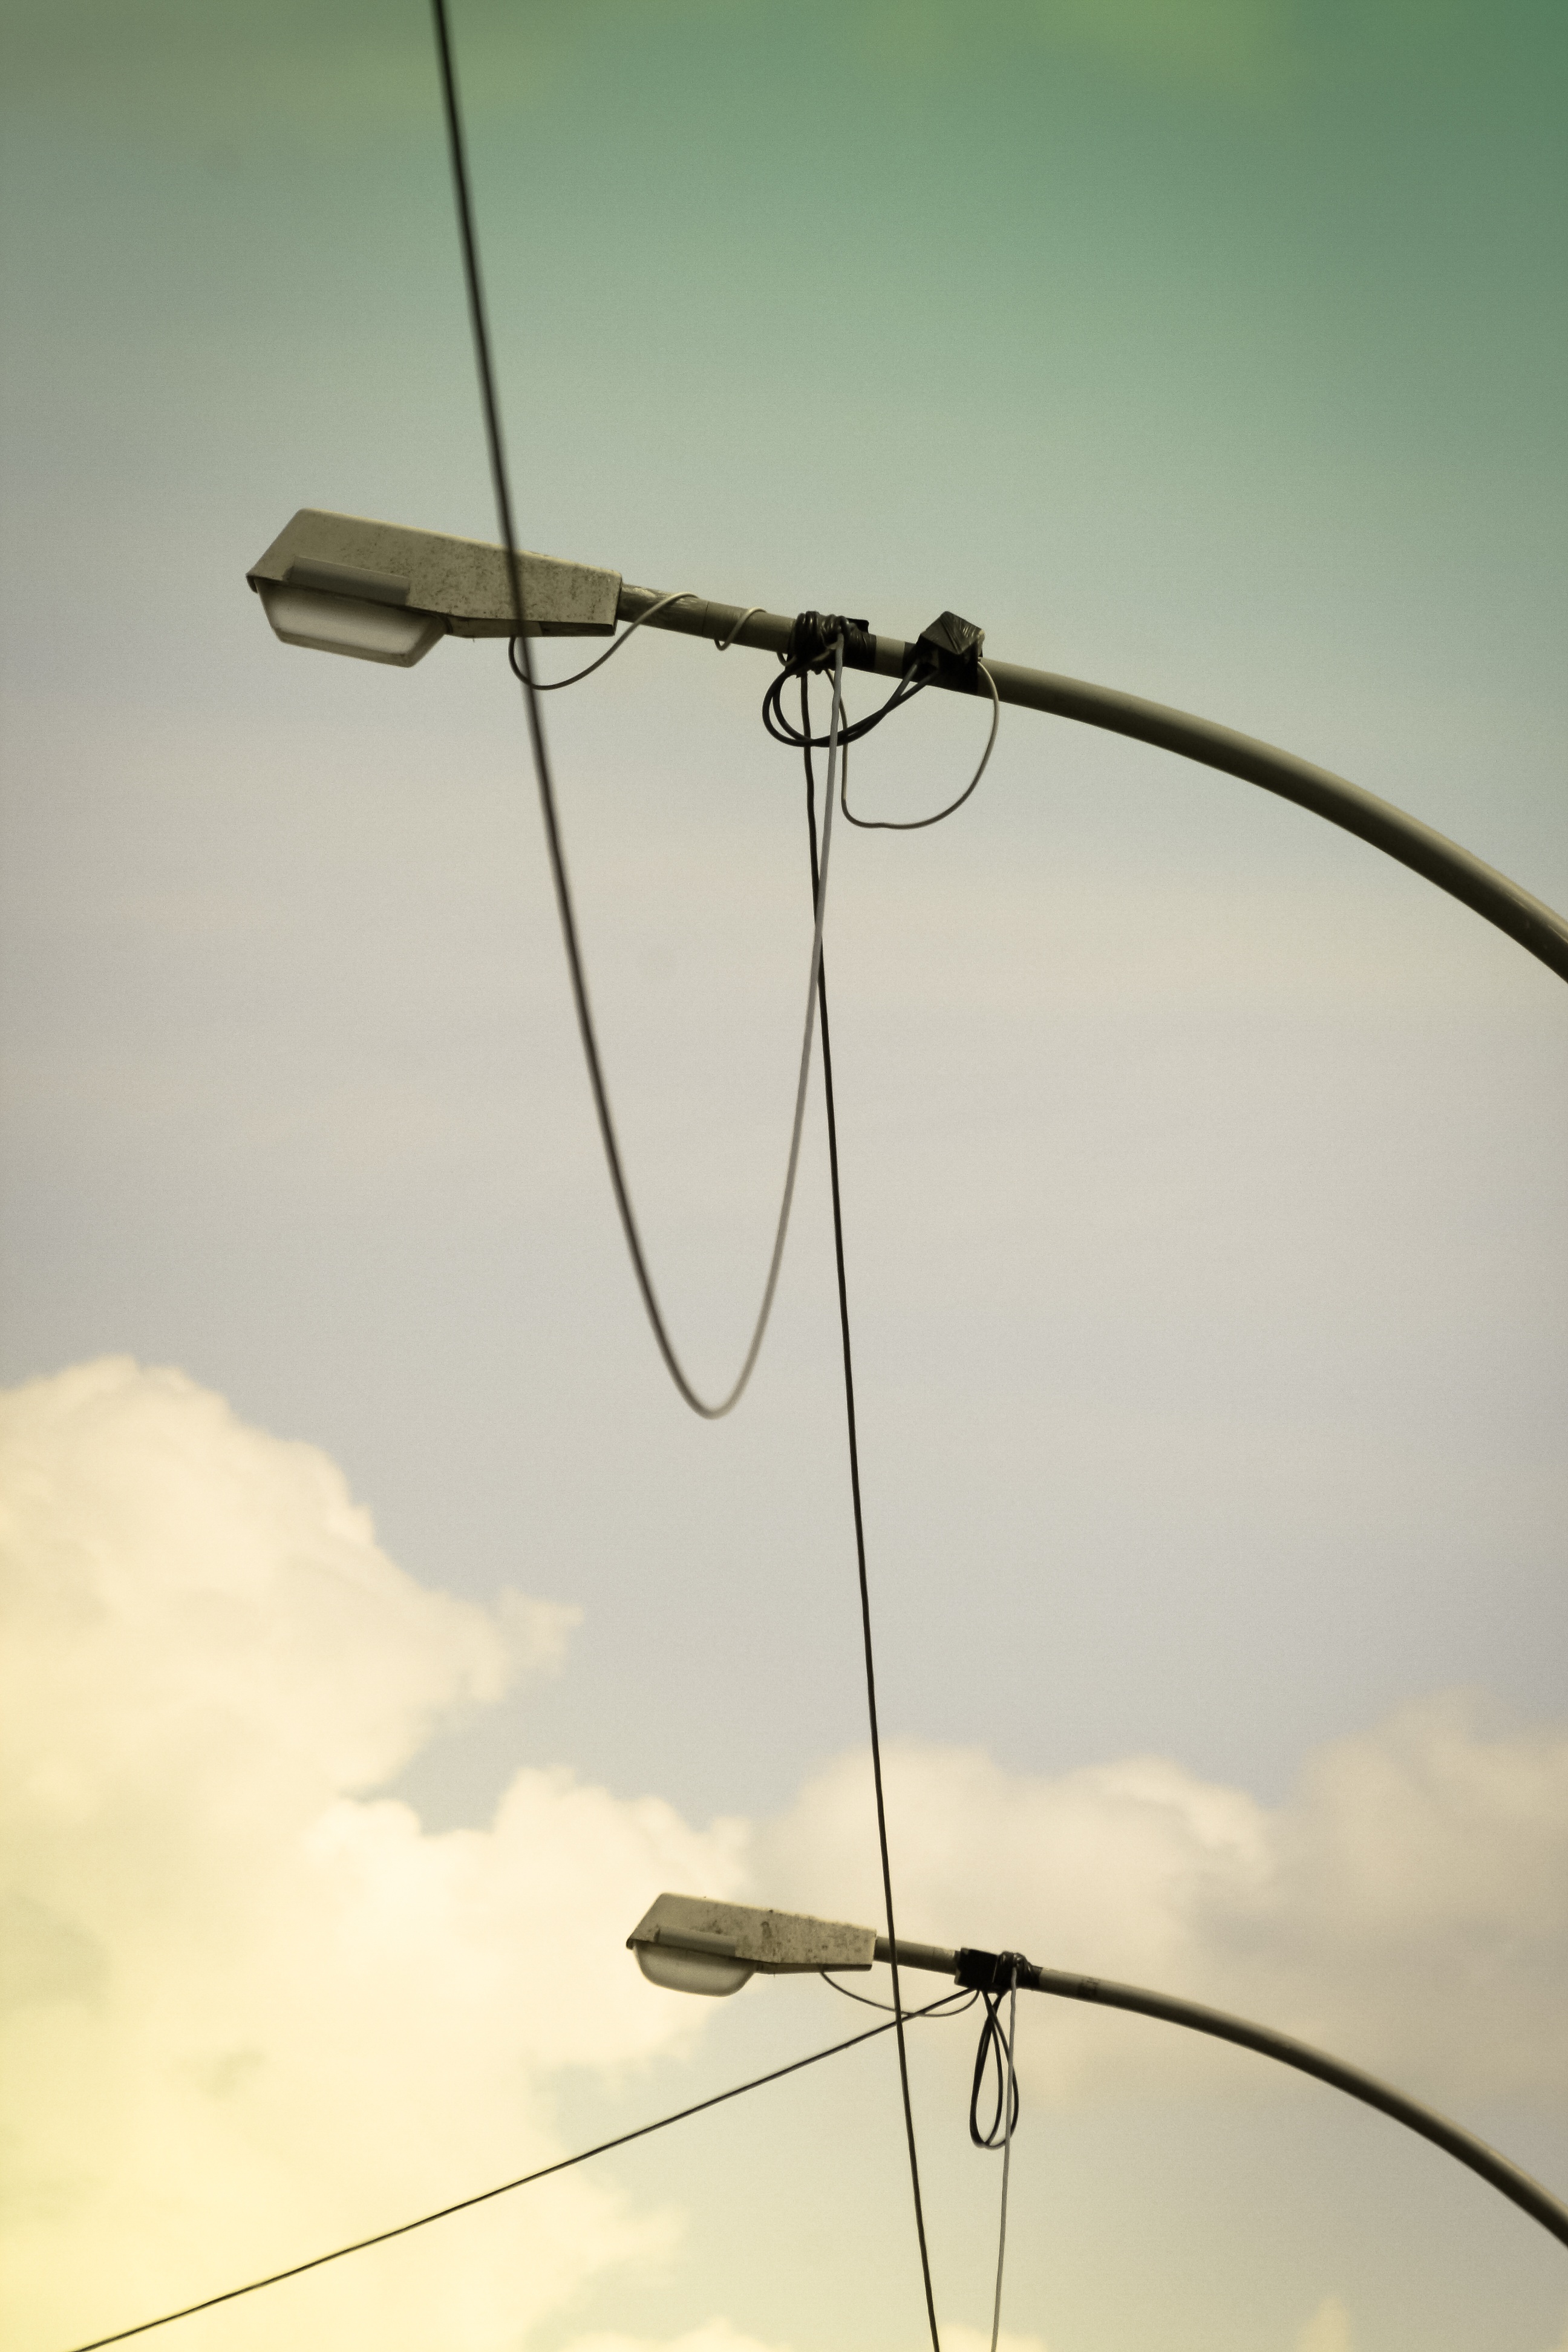
branch, wing, light, sky, wind, line, mast, street light, lamp, electricity, lighting, twig, light fixture, shape, electronics accessory